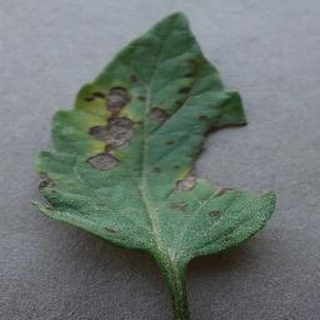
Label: tomato_early_blight